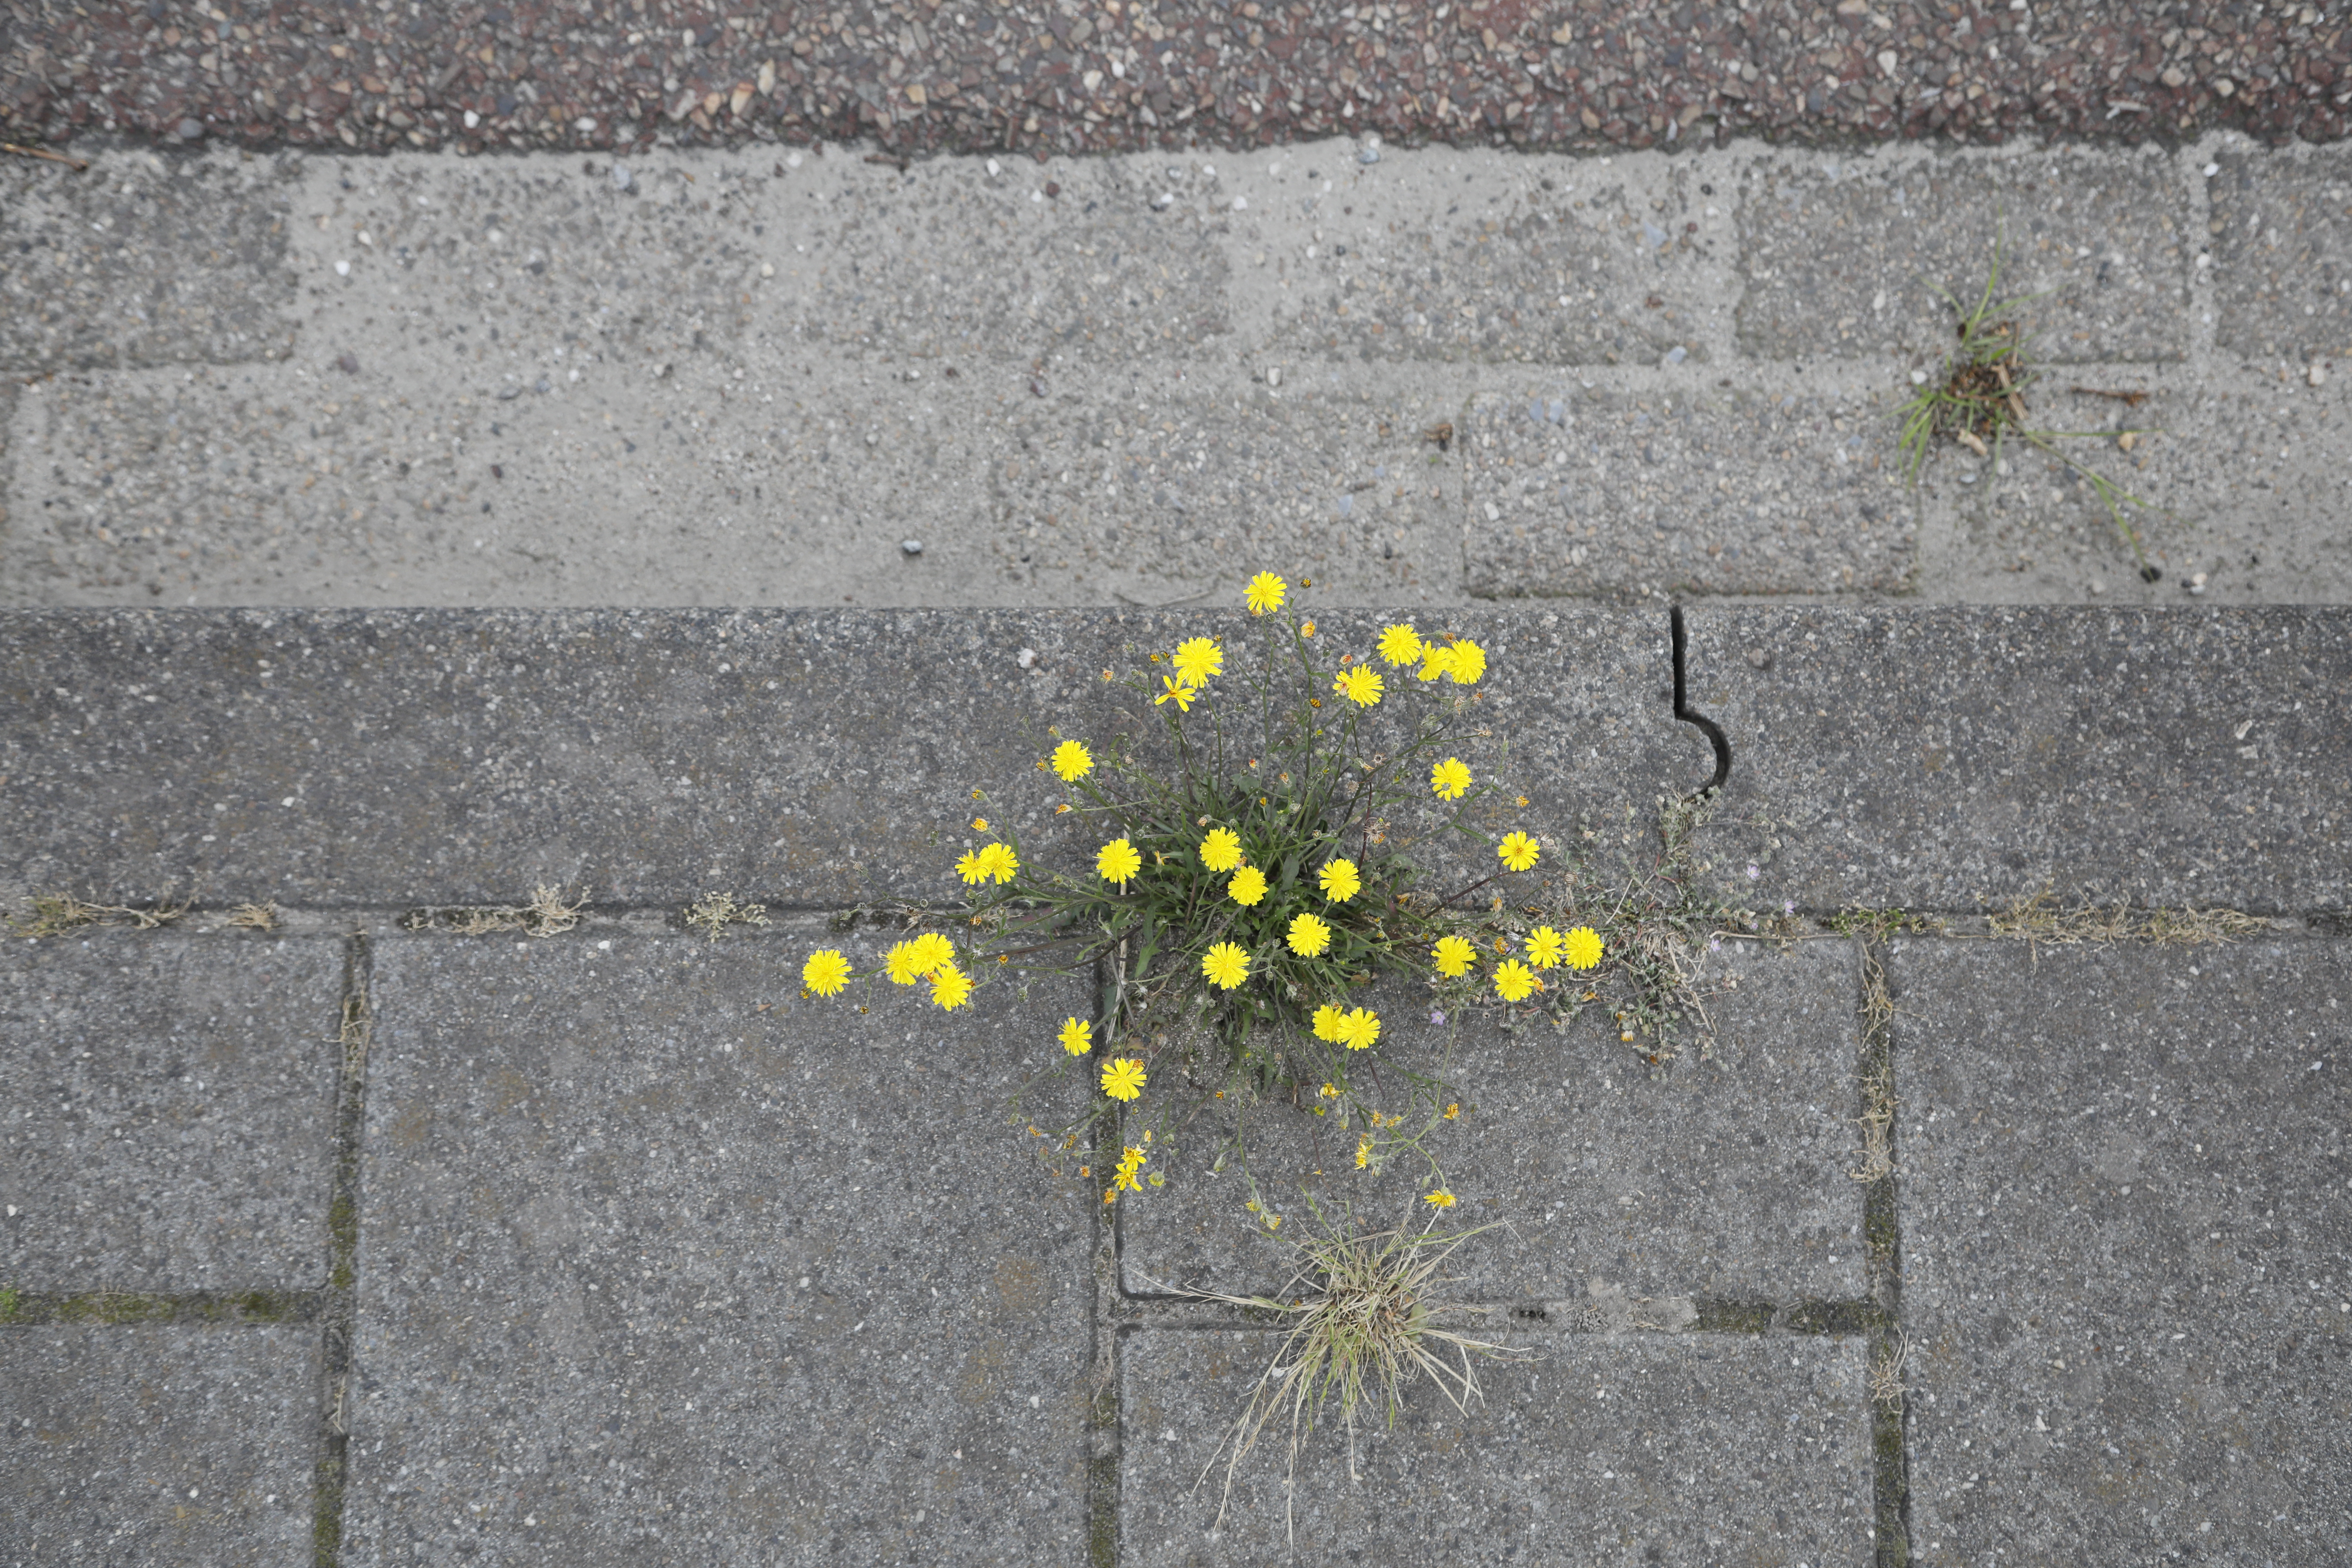
Plant species: Crepis capillaris